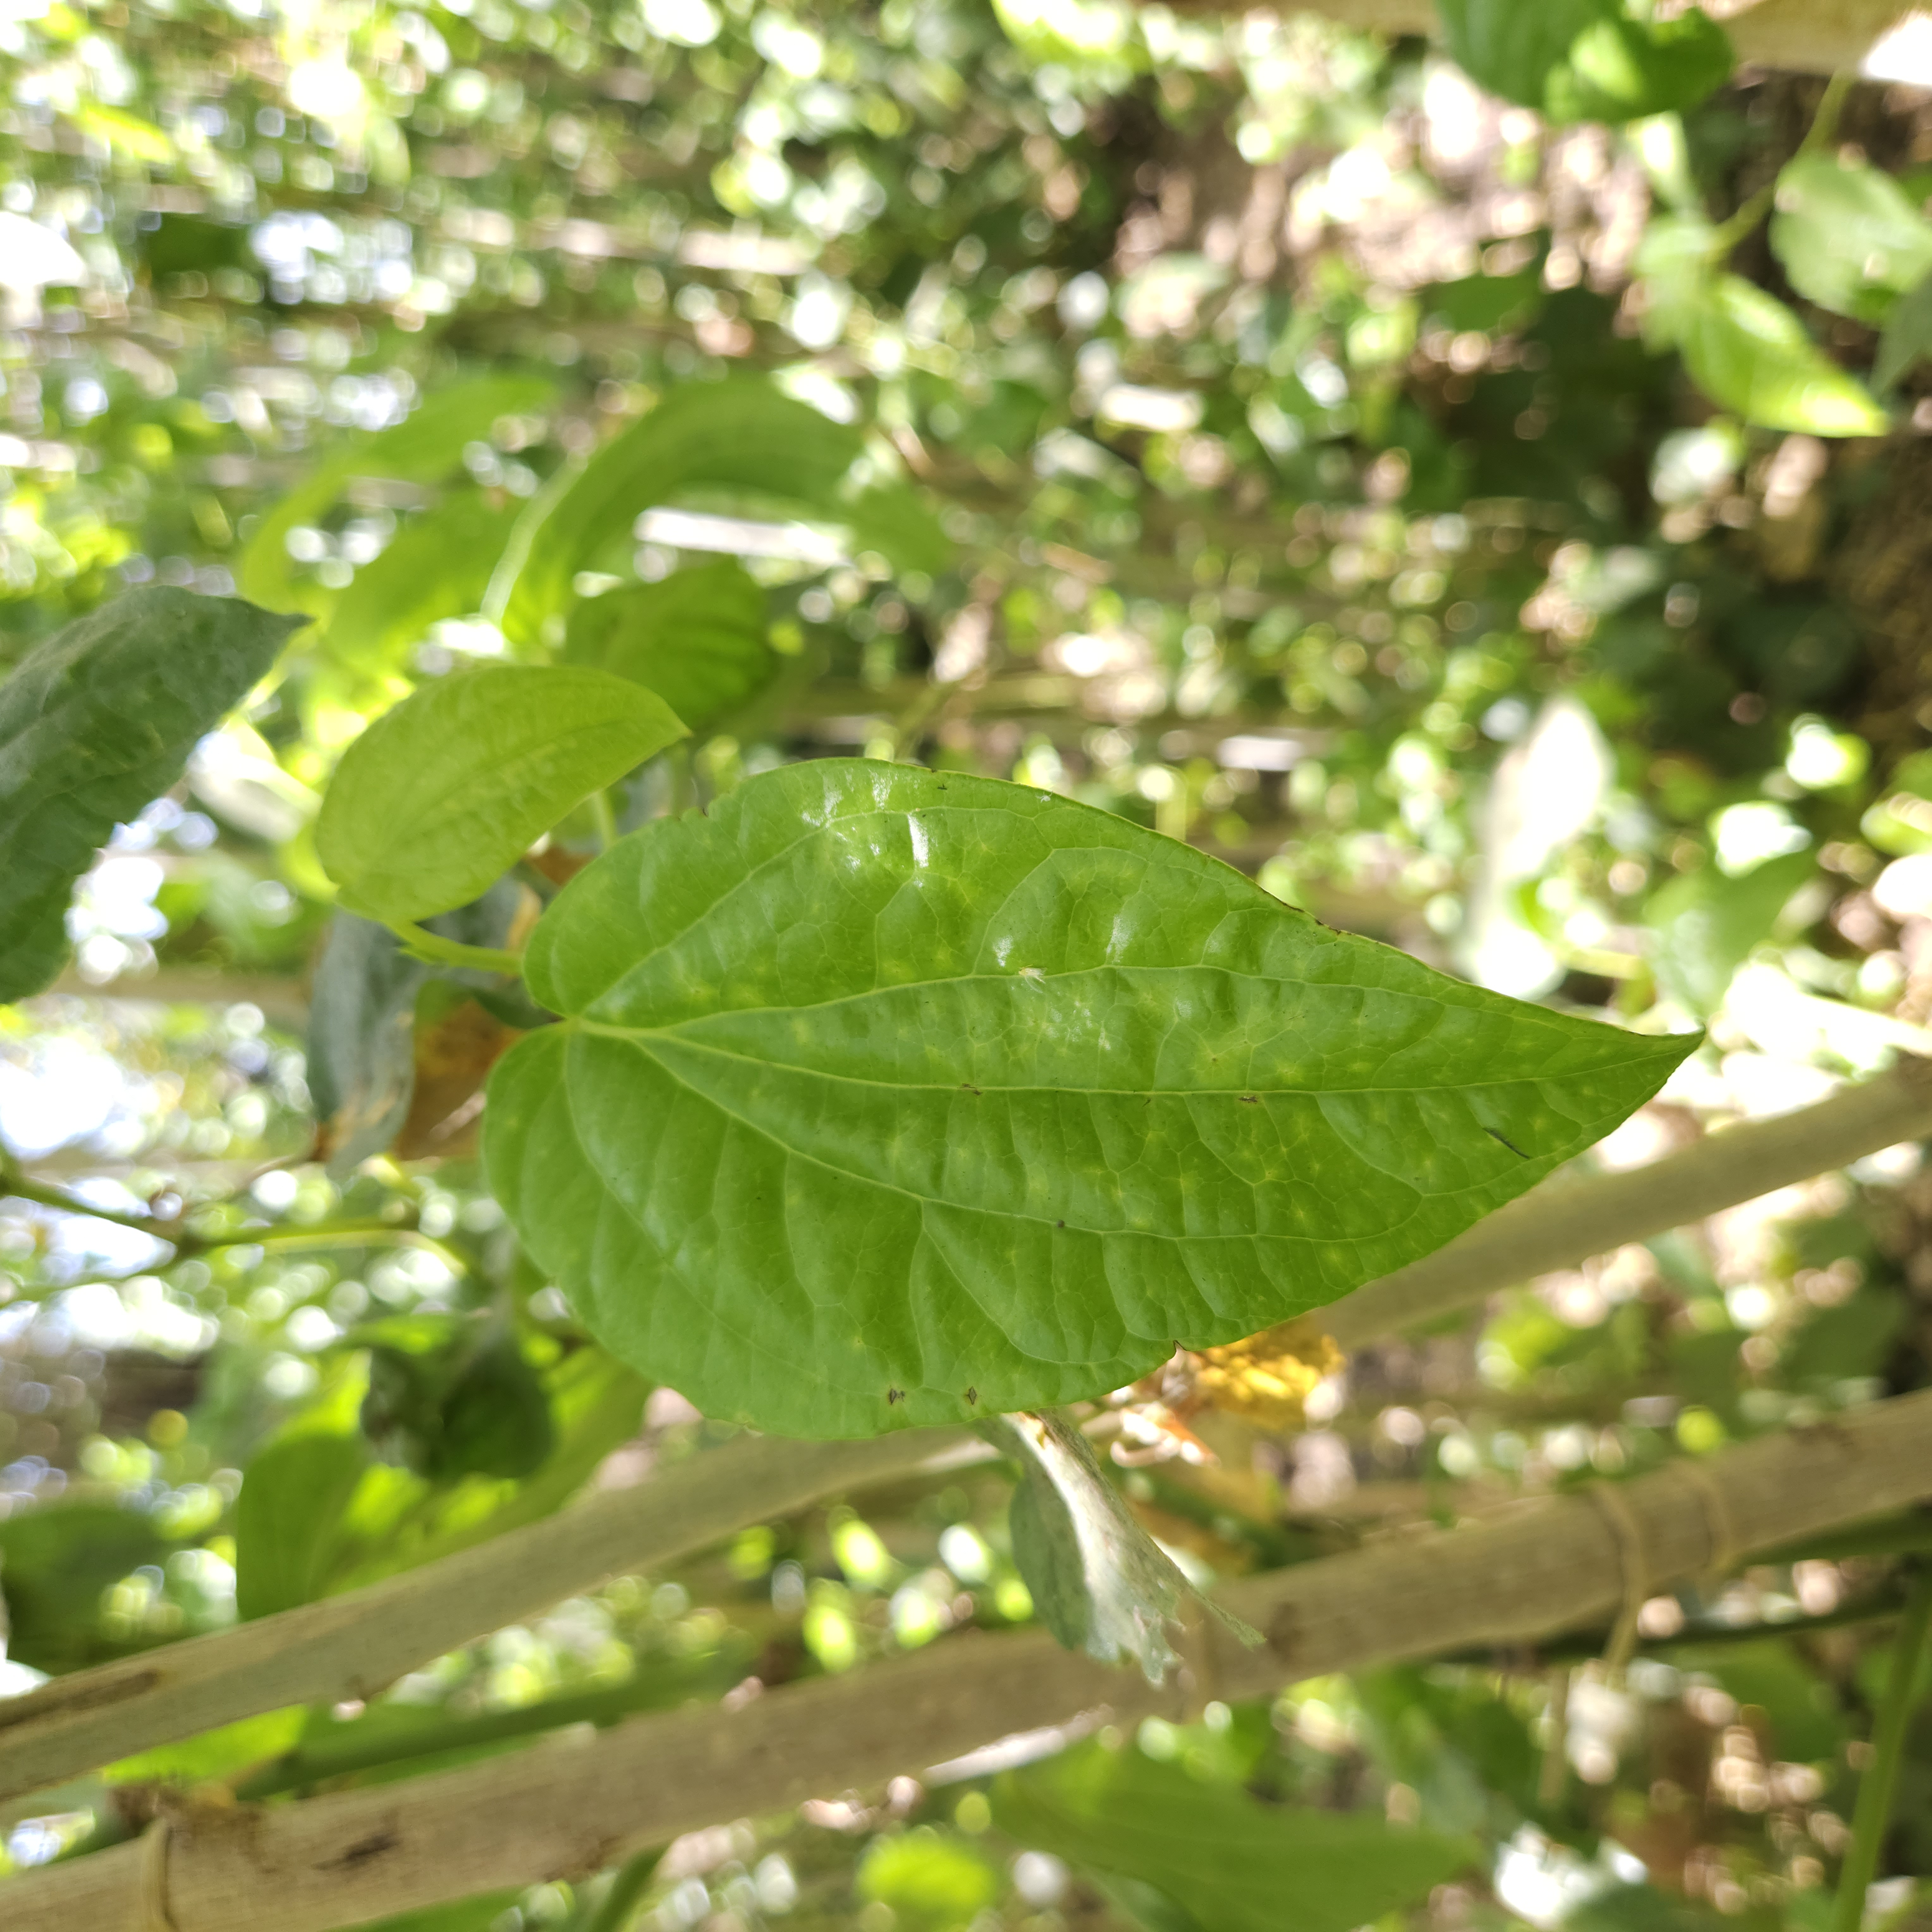
Label: Healthy